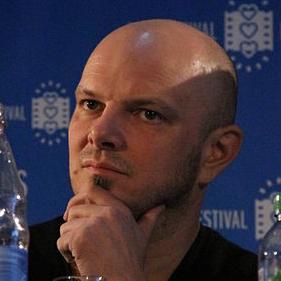
Age: 40